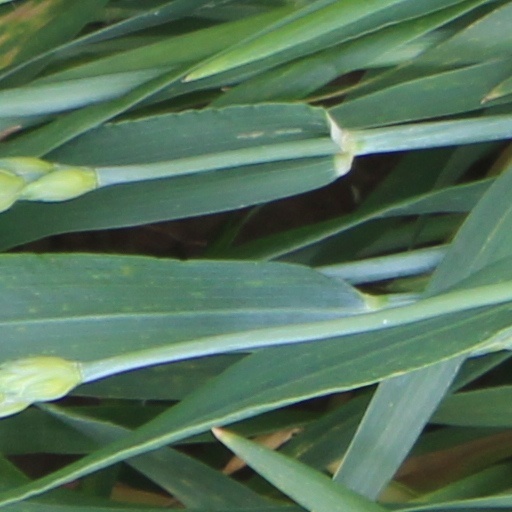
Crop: wheat